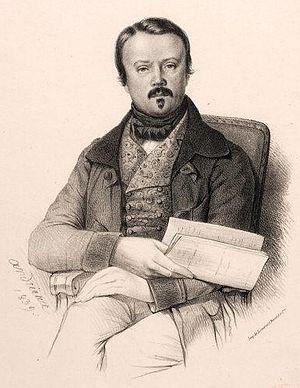
Adolphe Auguste Lemoine, dit Lemoine-Montigny ou simplement Montigny, né en 1806 à Mons et mort le 6 mars 1880 à Paris 16ᵉ, est un comédien et dramaturge français.